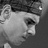
Emotion: neutral